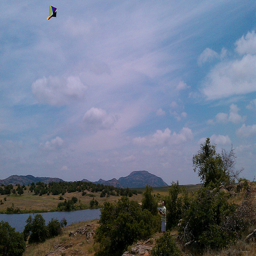
A river running through a lush green countryside.
A person standing on the river bank by bushes
A person flies a kite high in the sky on a cloudy day.
A man flying a kite next to a body of water.
A person along the river flying a kite on a partly cloudy day.